2011 Welsh devolution referendum

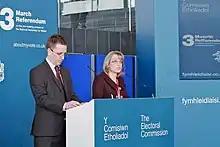
Referendum result announced at the Senedd by Jenny Watson

The results were counted and announced the following day on Friday 4 March 2011, locally initially with the final result declared at the Senedd in Cardiff by the Chair of the Electoral Commission Jenny Watson who announced the result in both Welsh and English.